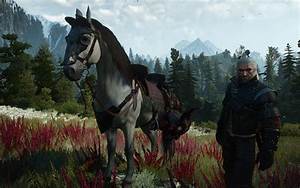
Label: horse